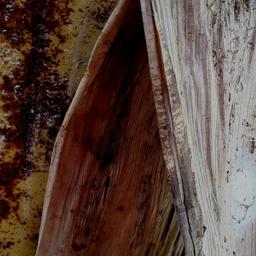
Label: PSEUDOSTEM WEEVIL